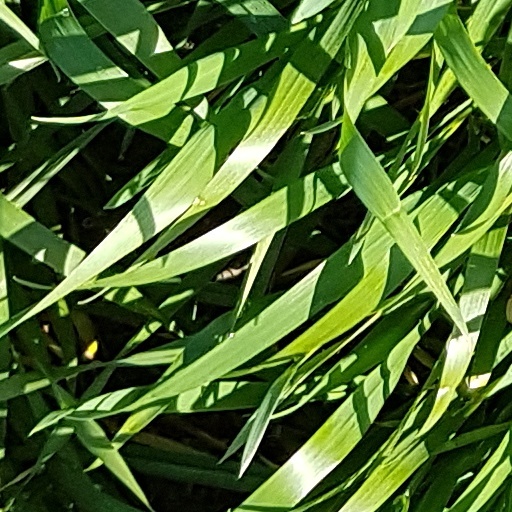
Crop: wheat